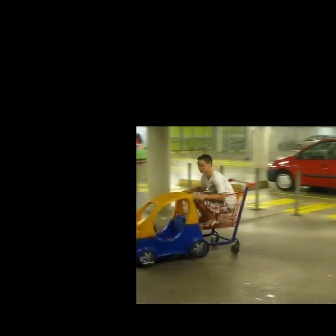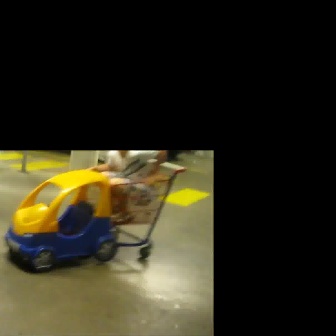
  Please identify the target specified by the bounding box [181,178,256,253] in the first image and locate it in the second image. Return the coordinates in [x_min,y_min,x_max,y_max] format.
Answer: [86,157,186,258]